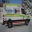
Label: ambulance